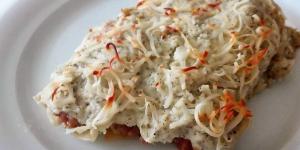
canelones al pesto